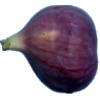
Label: fig